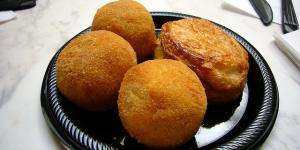
bombas de papa y queso